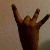
The image shows a hand gesture representing the number 8 in Indian Sign Language.